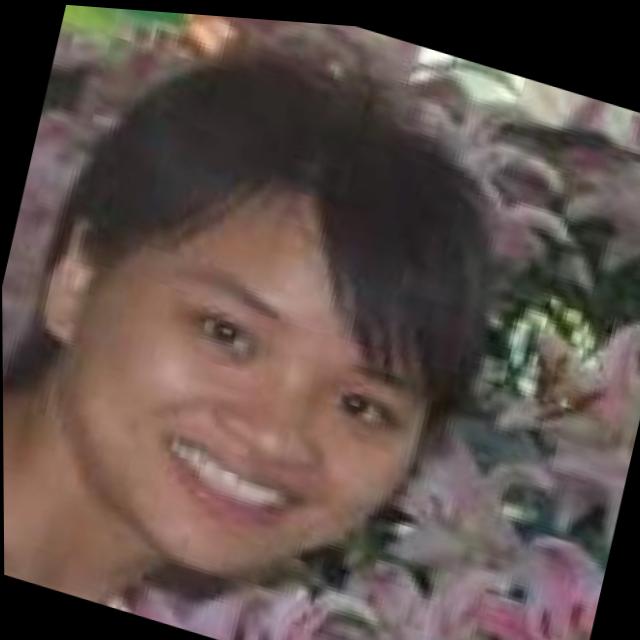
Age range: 21-44